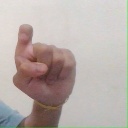
अक्षर: इ